Brown dwarf

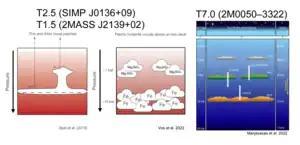
Cloud models for the early T-type brown dwarfs SIMP J0136+09 and 2MASS J2139+02 (left two panels) and the late T-type brown dwarf 2M0050–3322.

Clouds are used to explain the weakening of the iron hydride (FeH) spectral line in late L-dwarfs. Iron clouds deplete FeH in the upper atmosphere, and the cloud layer blocks the view to lower layers still containing FeH. The later strengthening of this chemical compound at cooler temperatures of mid- to late T-dwarfs is explained by disturbed clouds that allows a telescope to look into the deeper layers of the atmosphere that still contains FeH. Young L/T-dwarfs (L2-T4) show high variability, which could be explained with clouds, hot spots, magnetically driven aurorae or thermochemical instabilities. The clouds of these brown dwarfs are explained as either iron clouds with varying thickness or a lower thick iron cloud layer and an upper silicate cloud layer. This upper silicate cloud layer can consist out of quartz, enstatite, corundum and/or fosterite. It is however not clear if silicate clouds are always necessary for young objects. Silicate absorption can be directly observed in the mid-infrared at 8 to 12 μm. Observations with Spitzer IRS have shown that silicate absorption is common, but not ubiquitous, for L2-L8 dwarfs. Additionally, MIRI has observed silicate absorption in the planetary-mass companion VHS 1256b.